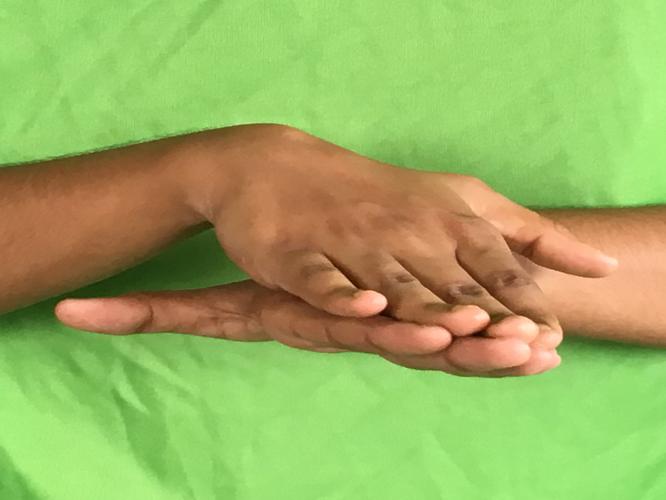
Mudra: Matsya
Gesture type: double_hand